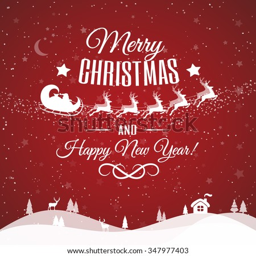
christmas greeting card with retro label .